Dry pot chicken

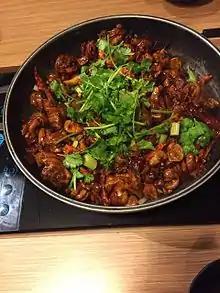
Dry pot chicken

Dry pot chicken, also referred as hot pot chicken, 鸡爆 - jī bào or 干锅鸡 - gān guō jī, is a dish served as a dry hot pot, cooked with chili pepper, garlic and chicken, by fast frying the chicken in oil.